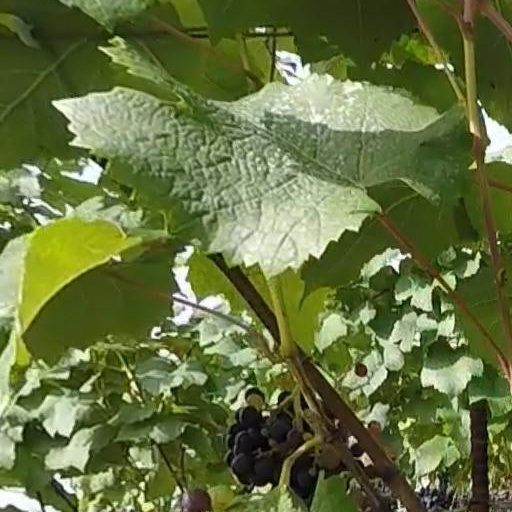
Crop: grape